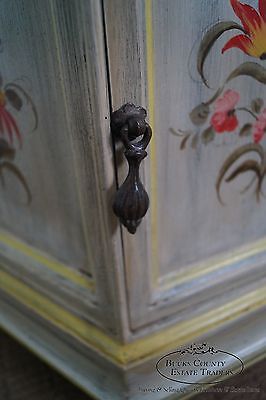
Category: cabinet